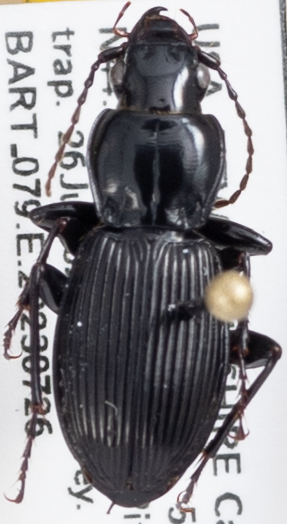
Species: Pterostichus coracinus
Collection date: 2023-07-26
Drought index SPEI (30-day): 2.09
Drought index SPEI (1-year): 1.28
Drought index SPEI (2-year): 0.39